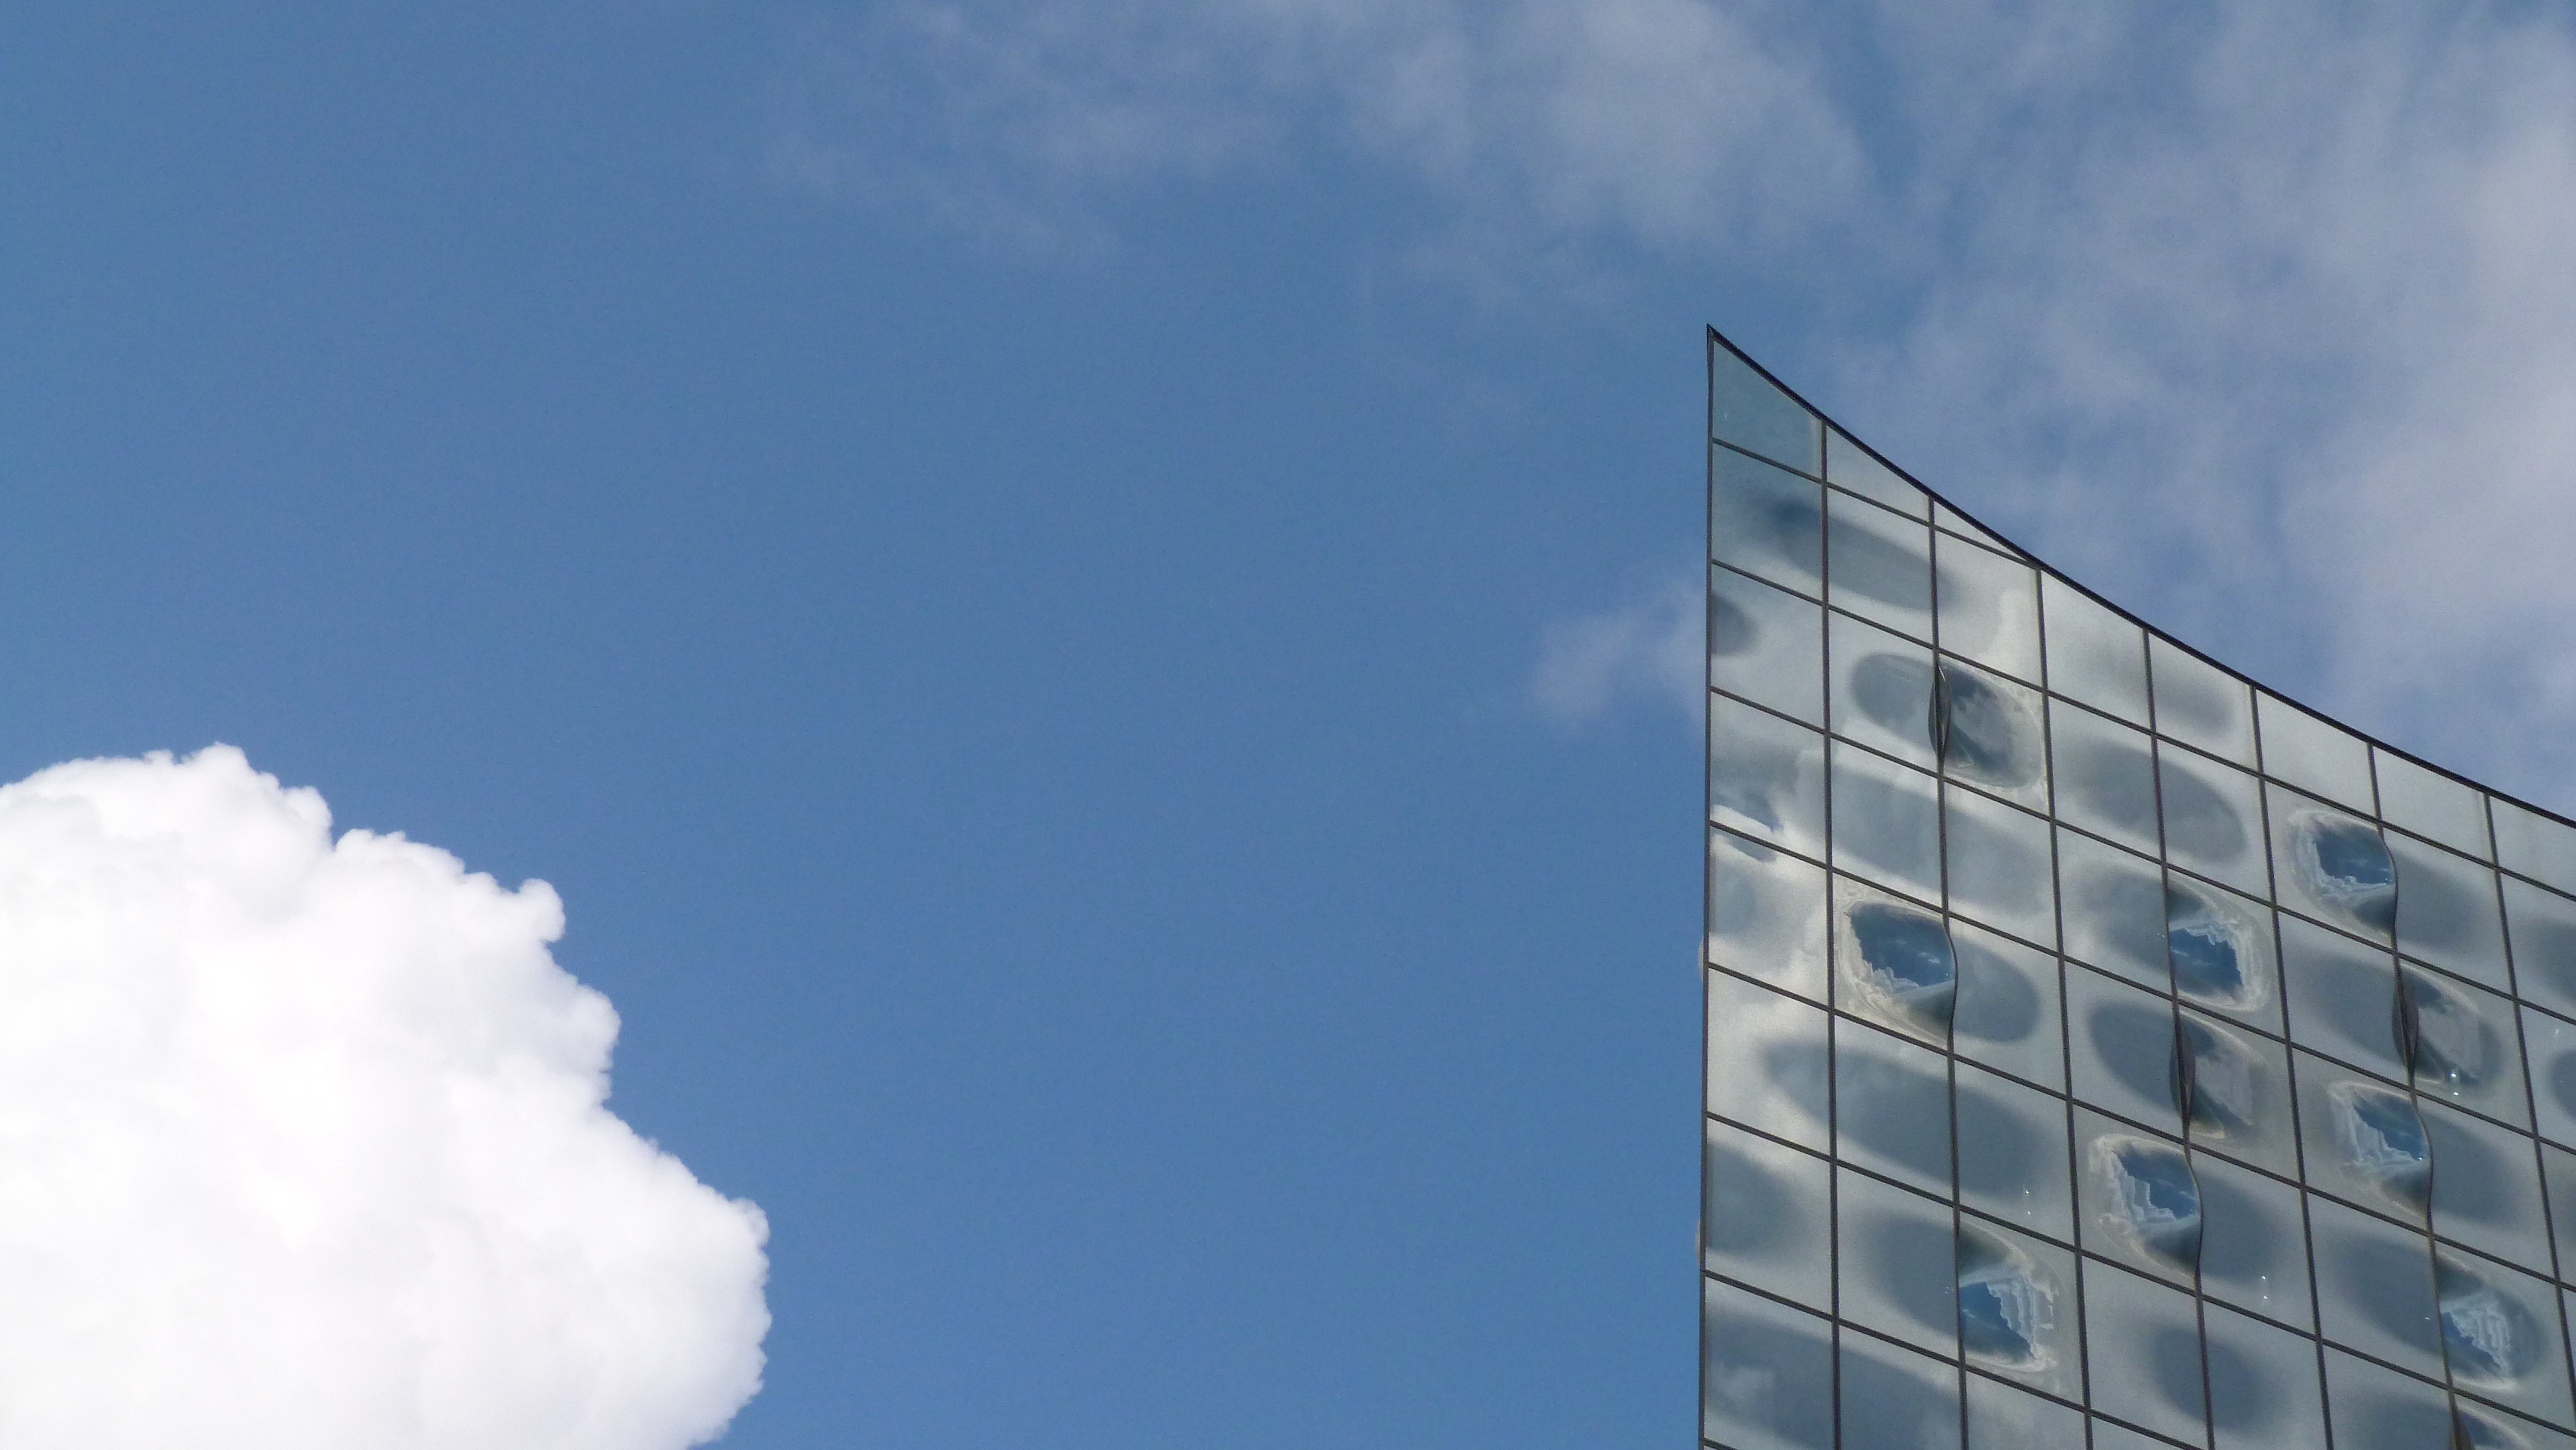
cloud, architecture, sky, glass, building, skyscraper, tower, facade, blue, modern, tower block, art, hamburg, elb philharmonie